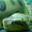
Label: snake